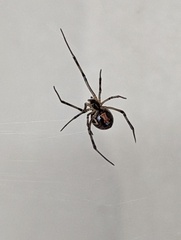
Species: Lactrodectus_hesperus